Francoist Spain

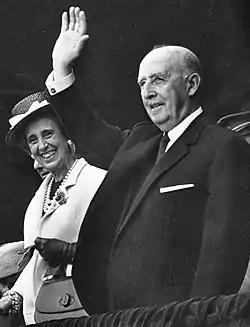
Franco and his wife, Carmen Polo, in 1968

Franco eliminated the autonomy granted by the Second Spanish Republic to the regions and abolished the centuries-old fiscal privileges and autonomy (the fueros) in two of the three Basque provinces: Guipuzcoa and Biscay, which were officially classified as "traitor regions". The fueros were kept in the third Basque province, Alava, and also in Navarre, a former kingdom during the Middle Ages and the cradle of the Carlists, possibly due to the region's support during the Civil War.